John McElroy (Jesuit)

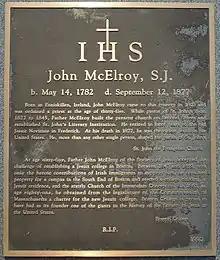
John McElroy plaque at St. John's Cemetery

In 1868 McElroy retired to the Jesuit novitiate in Frederick. In 1872 he visited Georgetown for his final time to celebrate his golden jubilee. His eyesight was failing and while moving through his home he fell, fracturing his femur, which would eventually lead to his death at the Jesuit novitiate in Frederick. For some years leading up to his death, he was regarded as the oldest priest in the United States and the oldest Jesuit in the world. He was buried in the Novitiate Cemetery. In 1903 the Jesuits withdrew from Frederick and the graves were moved from the Frederick Jesuit Novitiate Cemetery (1805–1904) to St. John's Cemetery.